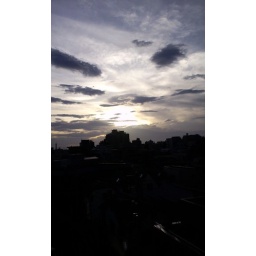
sky in white